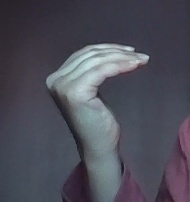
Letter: haa